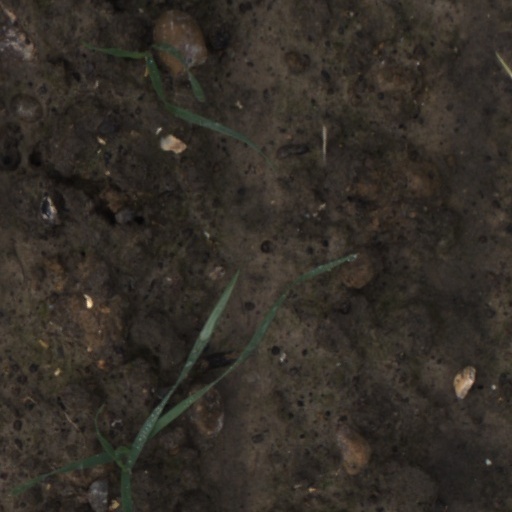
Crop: wheat